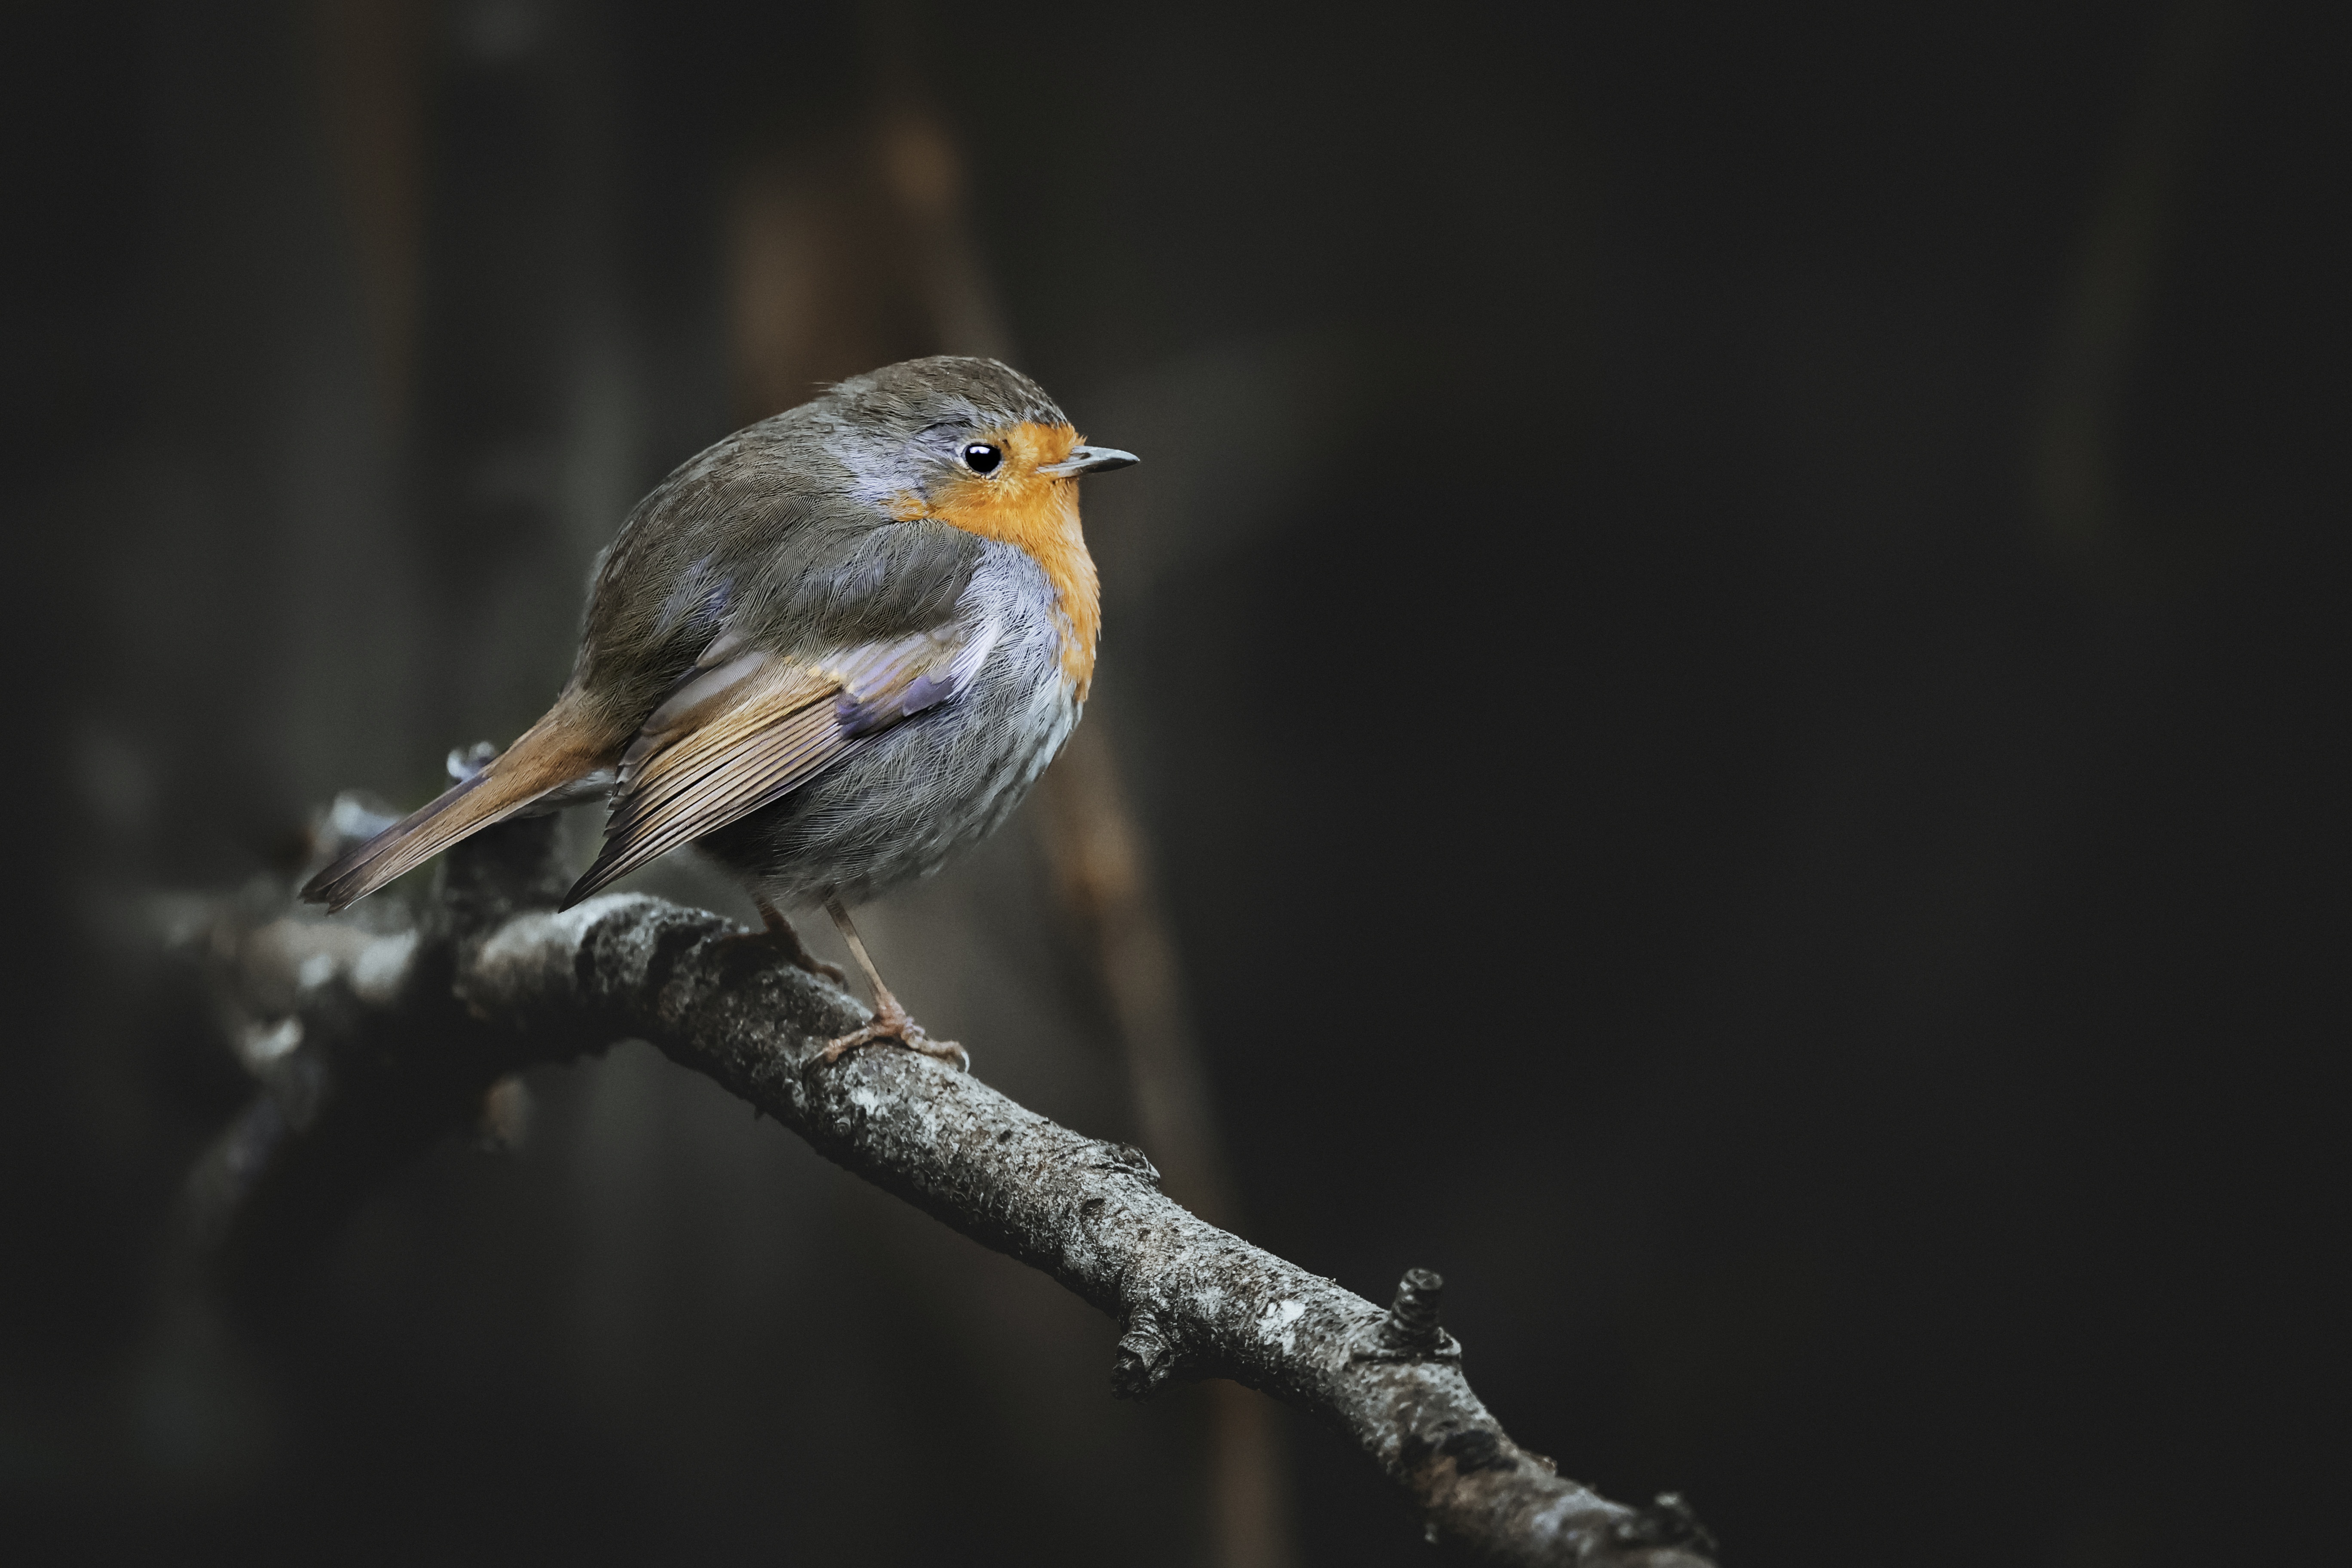
bird, beak, european robin, twig, feather, songbird, wood, tail, perching bird, wing, yellow rumped warbler, finch, emberizidae, old world flycatcher, sparrow, wildlife, balance, terrestrial animal, metal, robin, claw